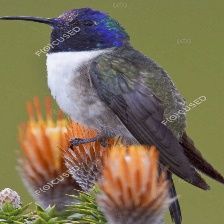
Species: ECUADORIAN HILLSTAR
Scientific name: OREOTROCHILUS CHIMBORAZO
ImageNet parent category: hummingbird